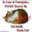
Label: cat